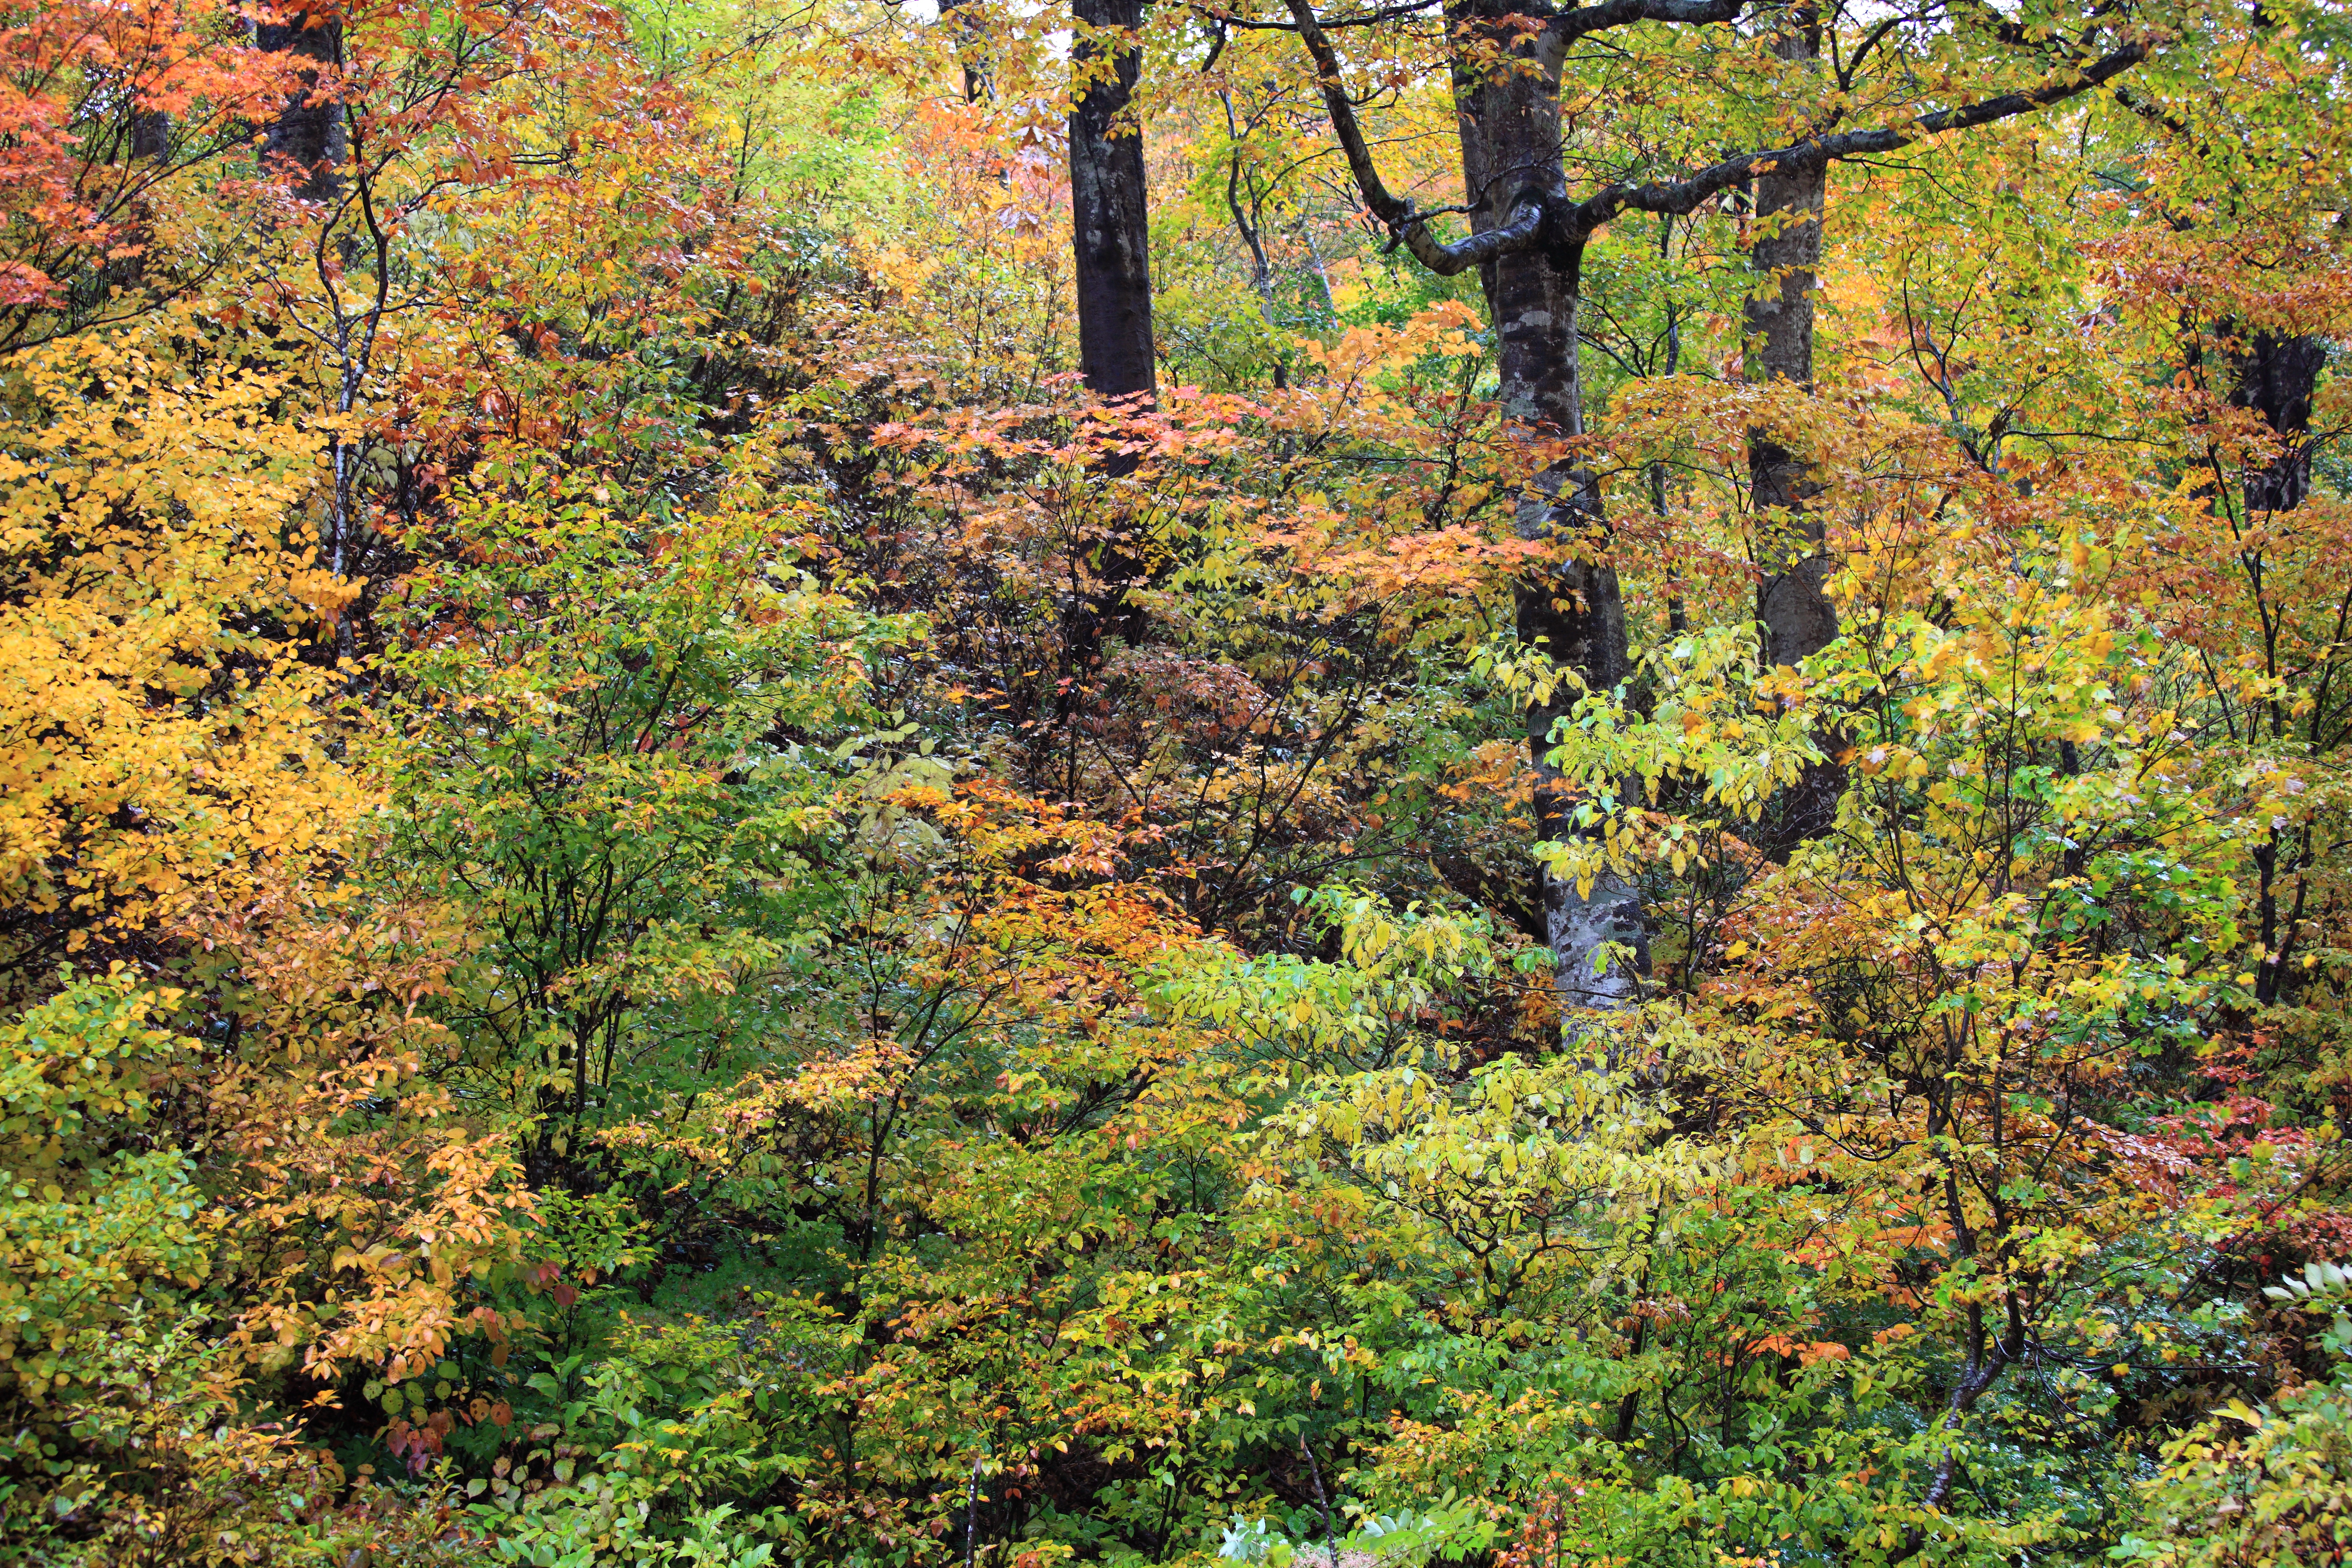
tree, forest, wilderness, plant, trail, leaf, flower, high, autumn, season, vegetation, shrub, rainforest, deciduous, 5d, hires, woodland, habitat, markii, ecosystem, hi, res, resolution, biome, old growth forest, natural environment, woody plant, temperate broadleaf and mixed forest, temperate coniferous forest